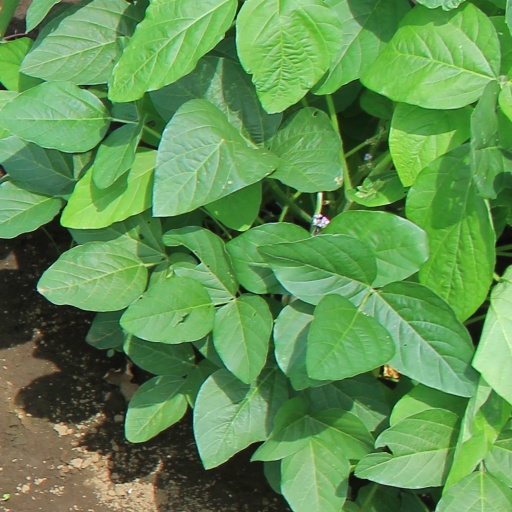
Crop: soybean